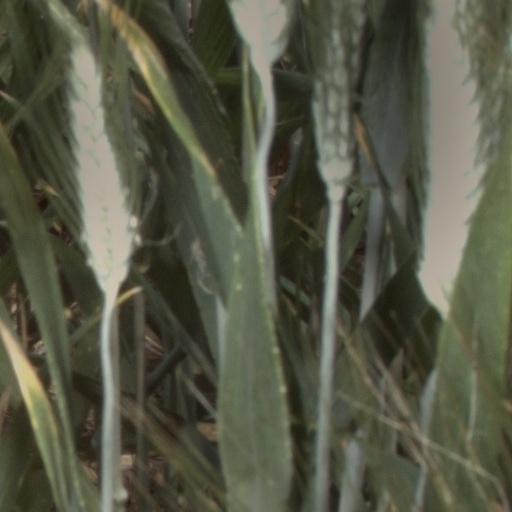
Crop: wheat